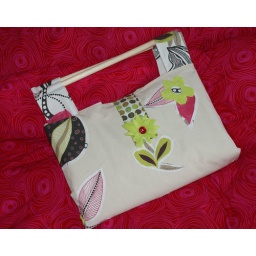
Baby &amp;quot;changing-bag&amp;quot; with wooden handles. When it's folded together it's 40cm wide. The bag closes with velcro underneath the flower.